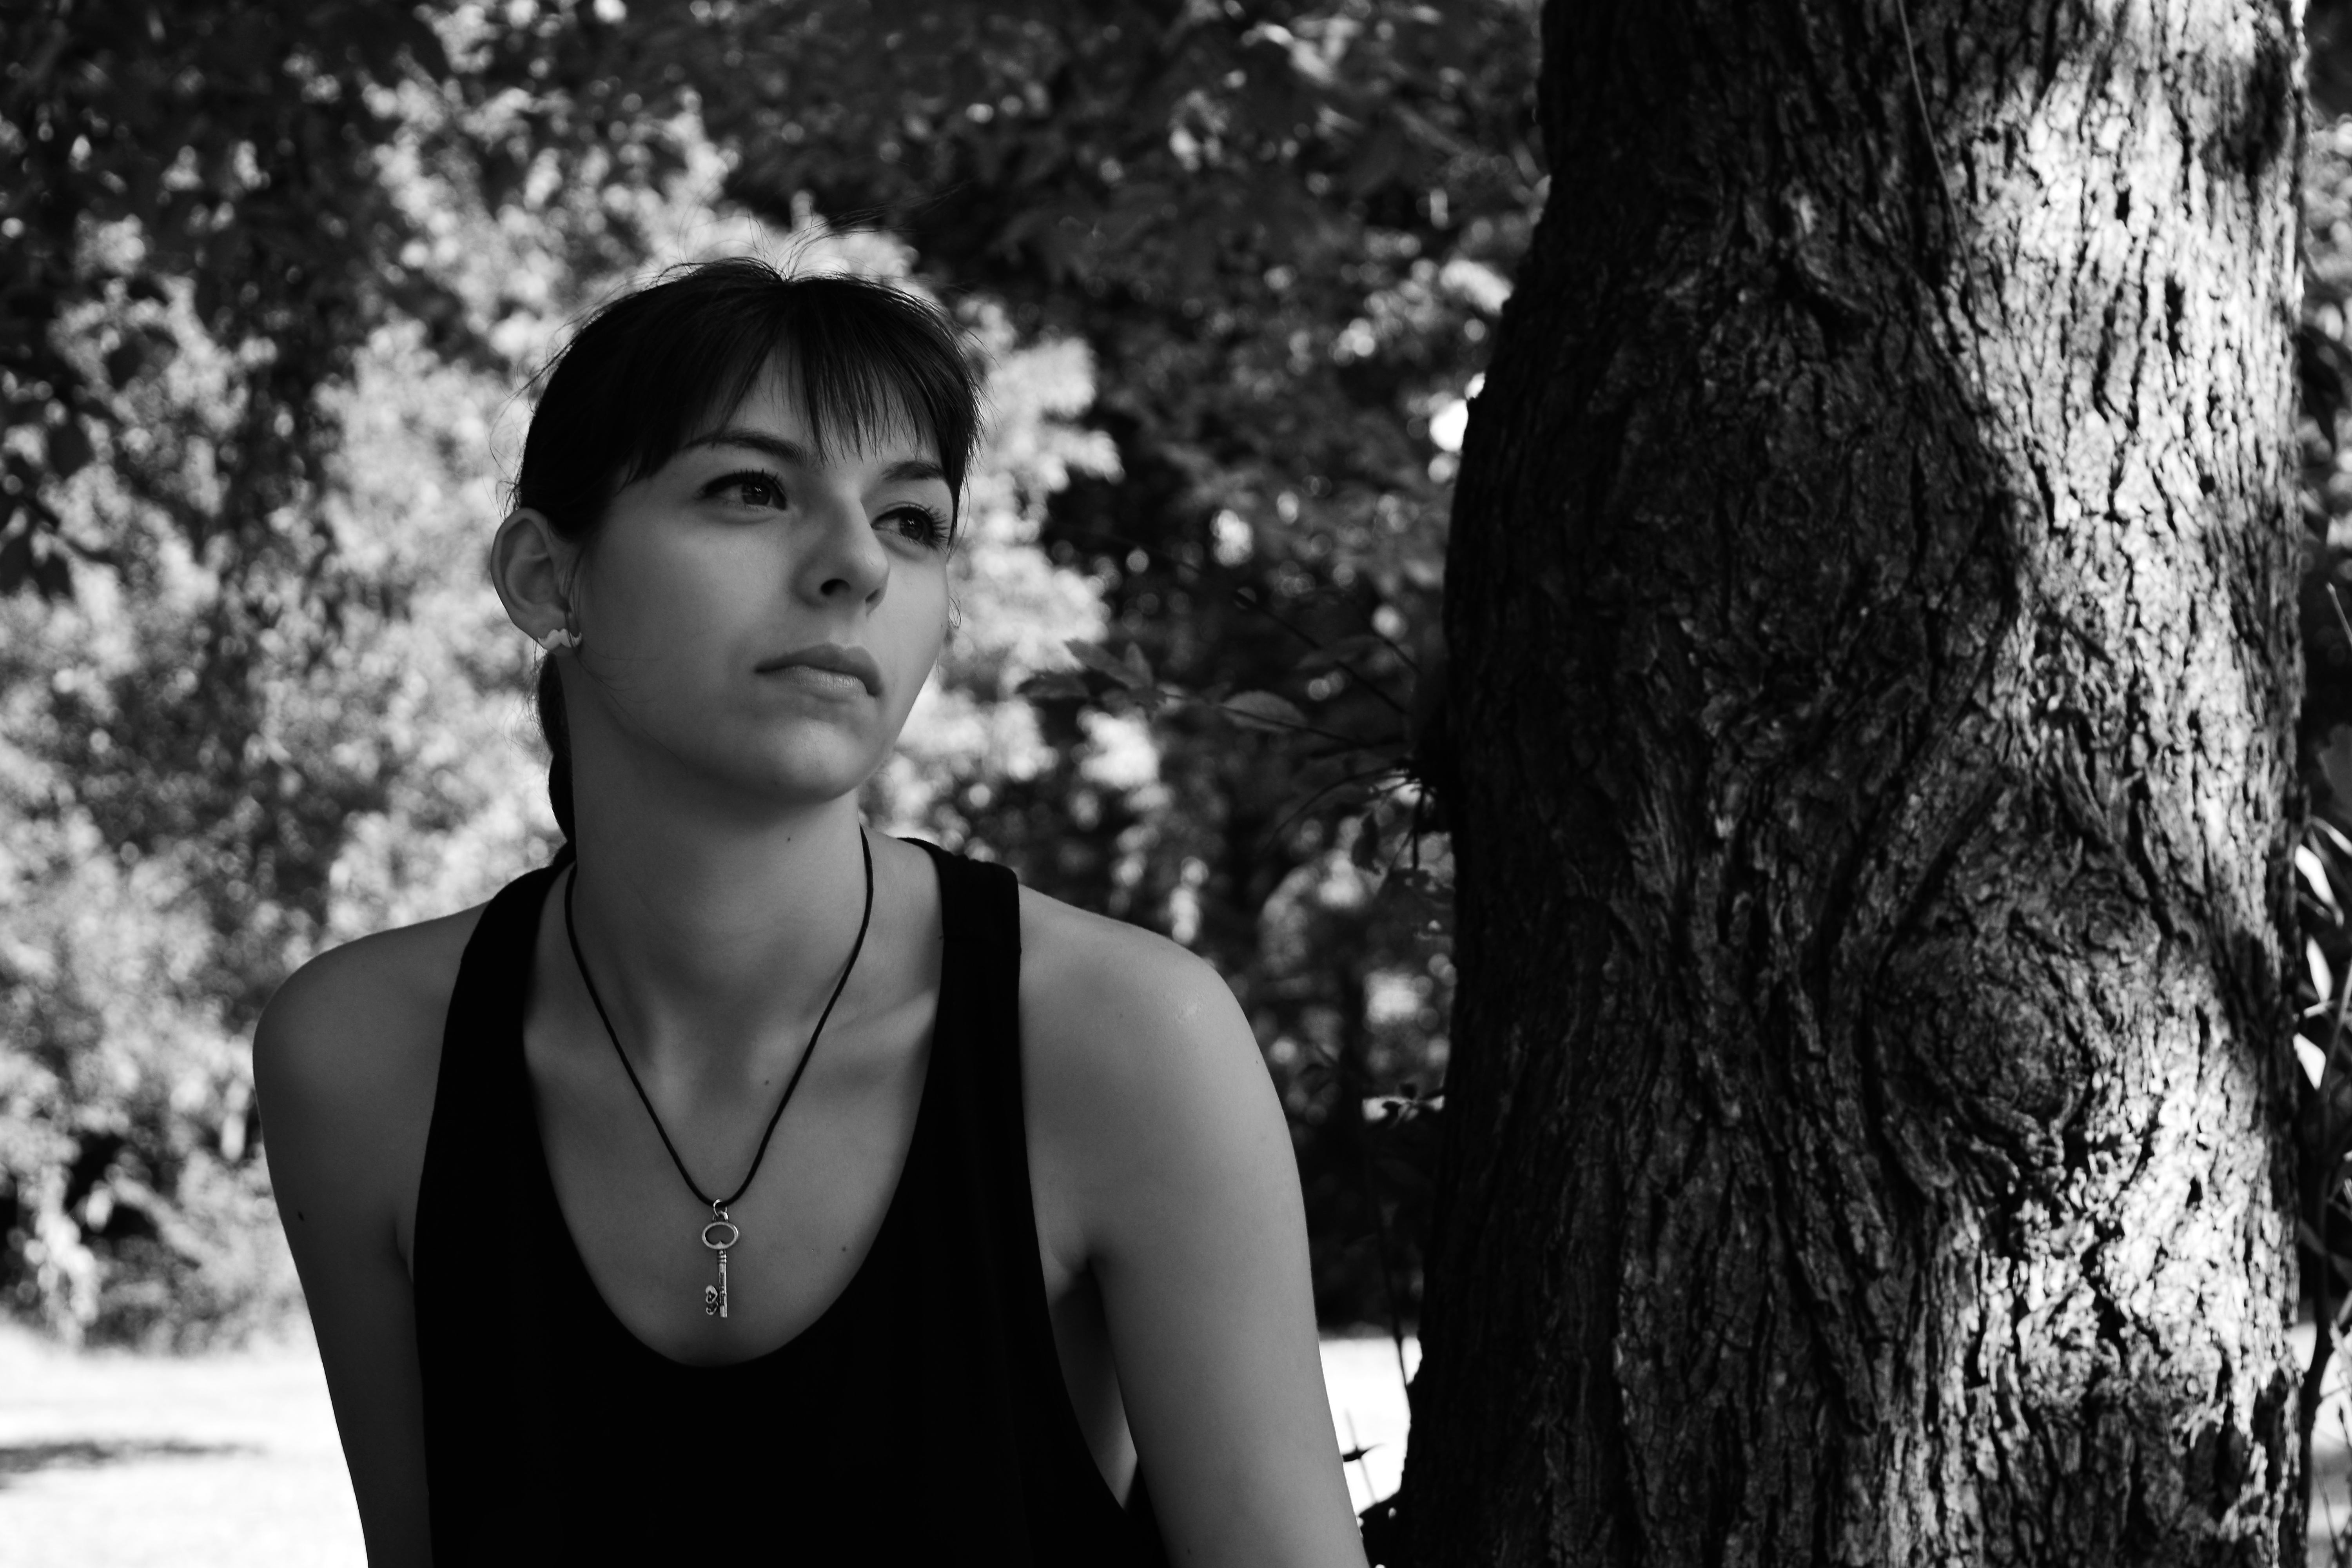
tree, person, black and white, girl, white, photography, portrait, model, young, spring, park, fashion, black, monochrome, lady, season, photograph, beauty, emotion, photo shoot, monochrome photography, portrait photography, outdoor teenager